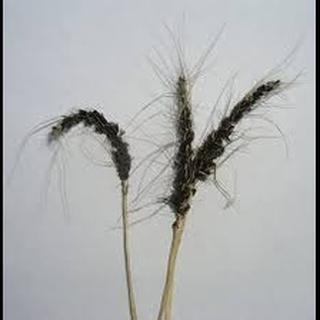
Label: wheat_smut